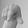
ASL letter: Q